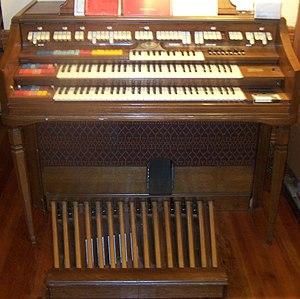
L'orgue électronique est un instrument de musique pourvu d'un ou plusieurs claviers manuels, produisant les sons à l'aide de circuits électroniques.